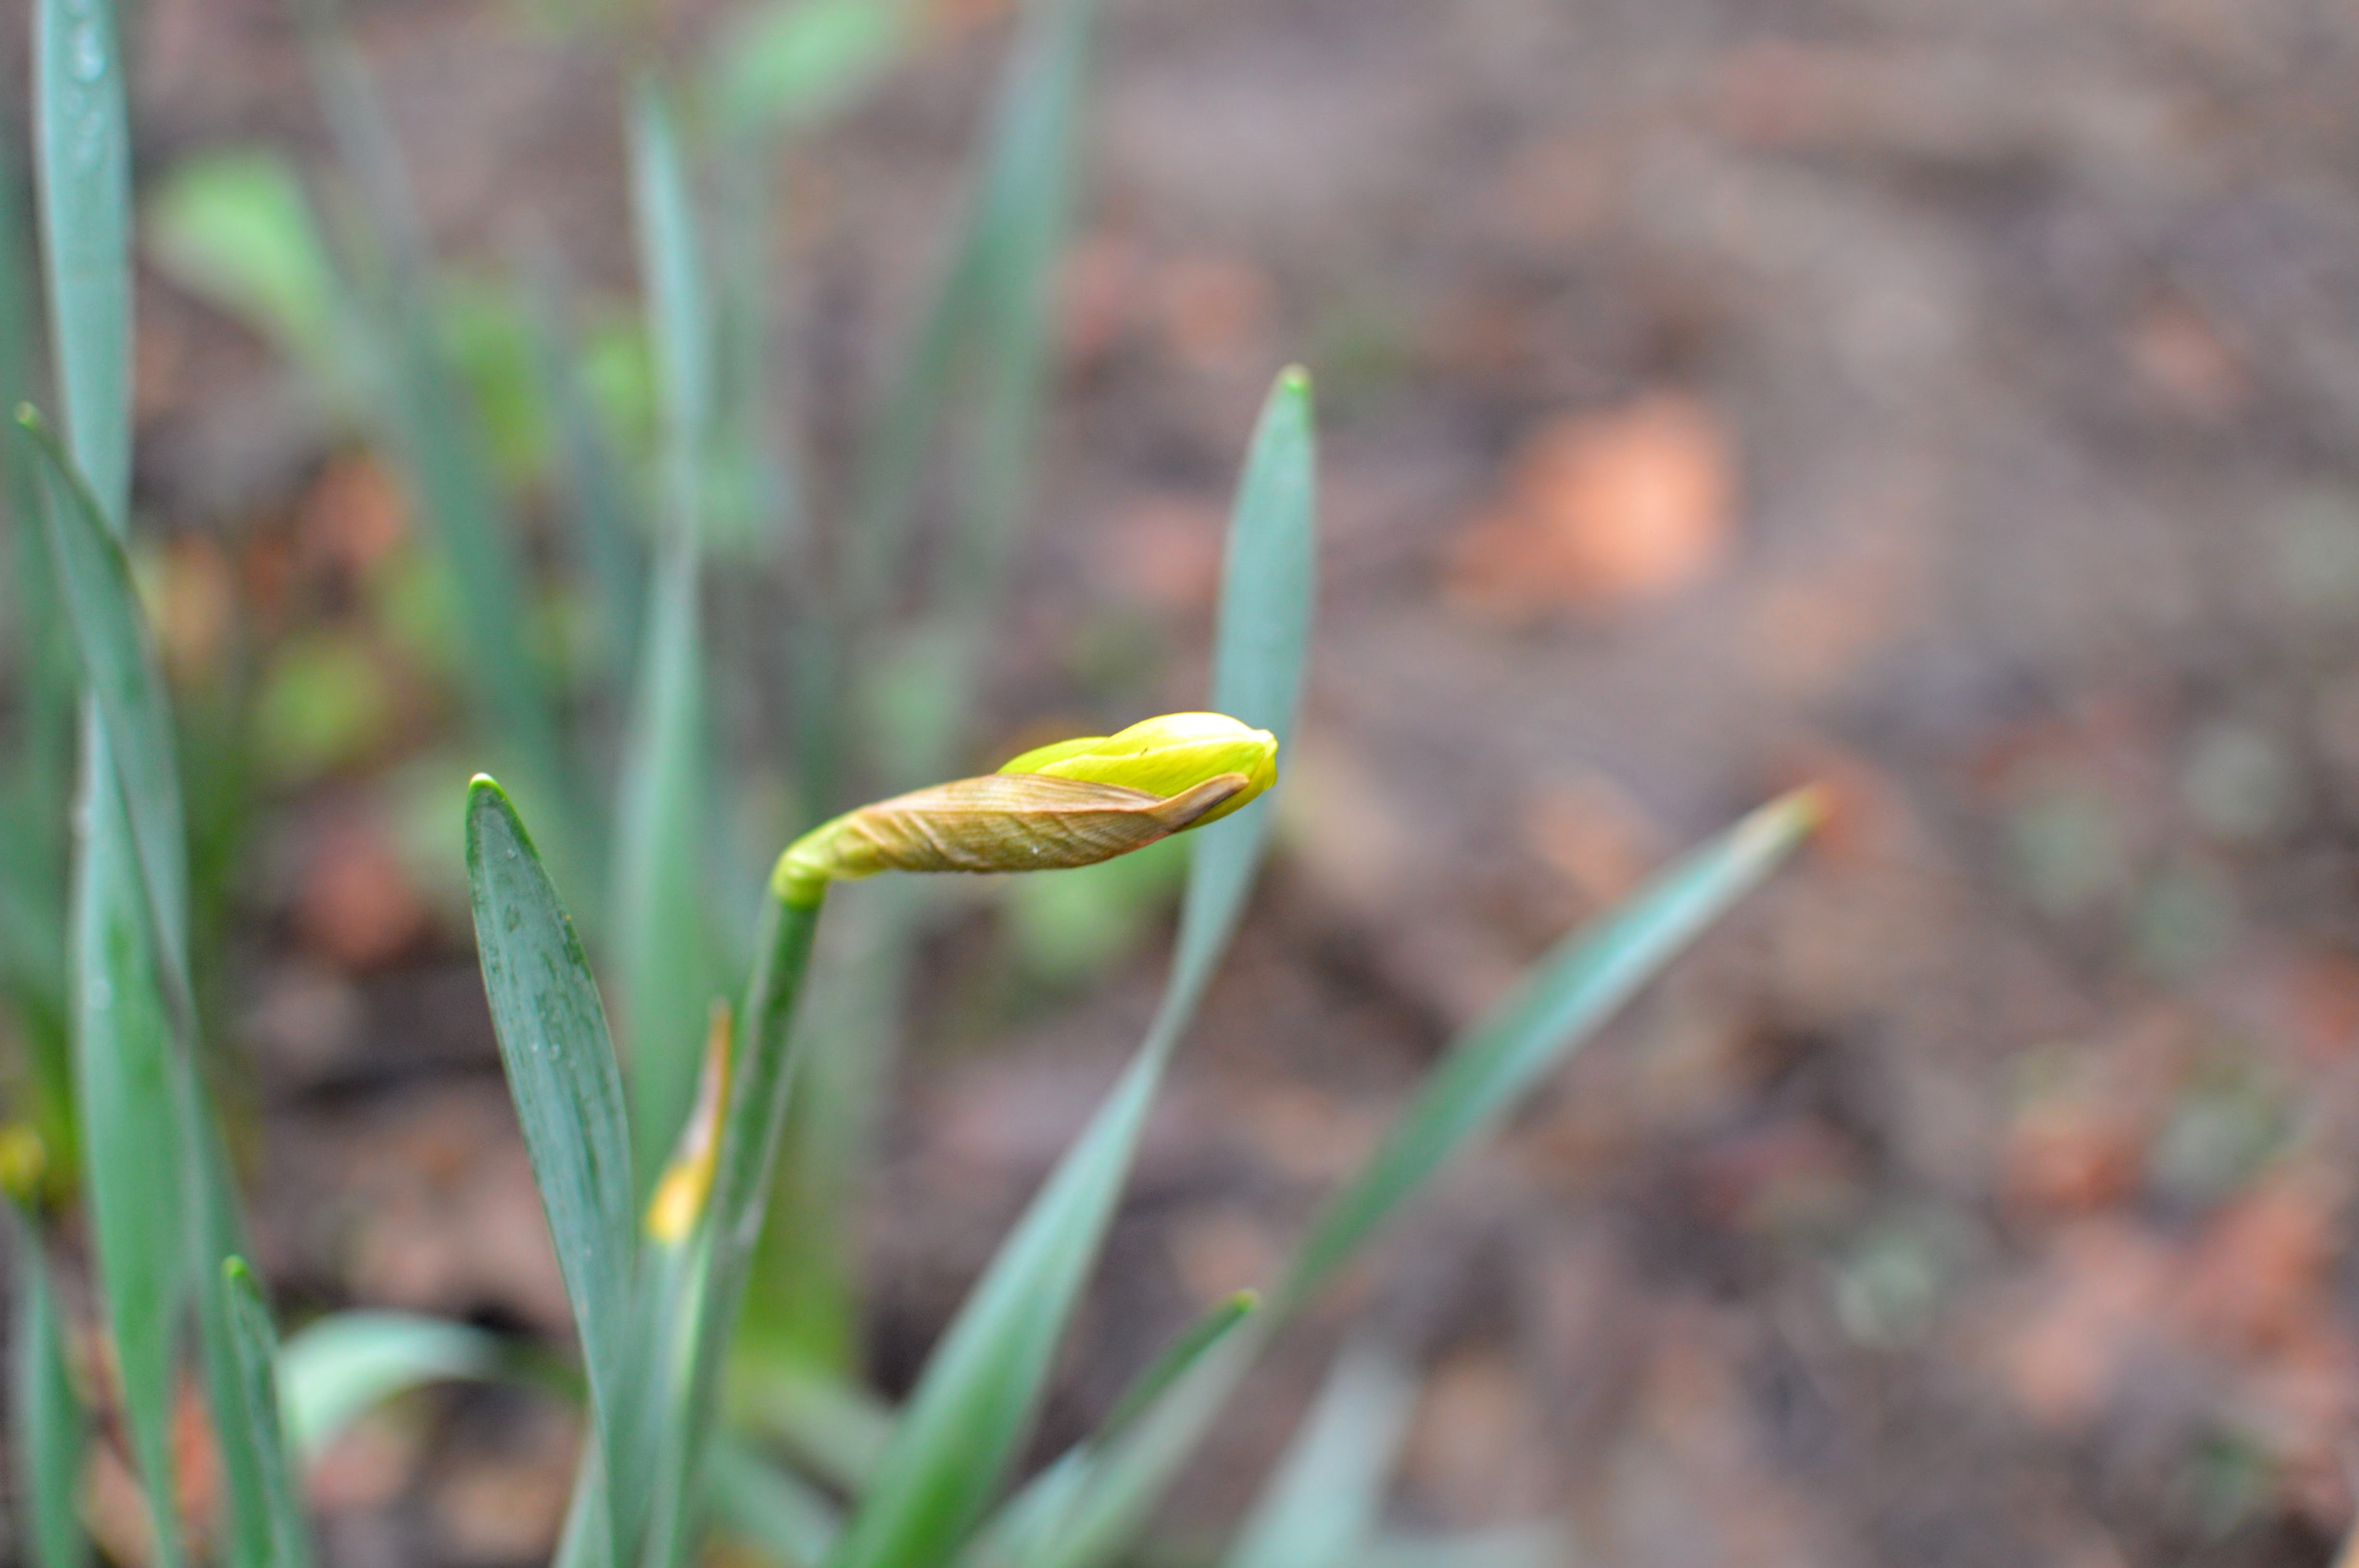
grass, plant, leaf, flower, green, soil, botany, flora, wildflower, macro photography, flowering plant, grass family, plant stem, land plant